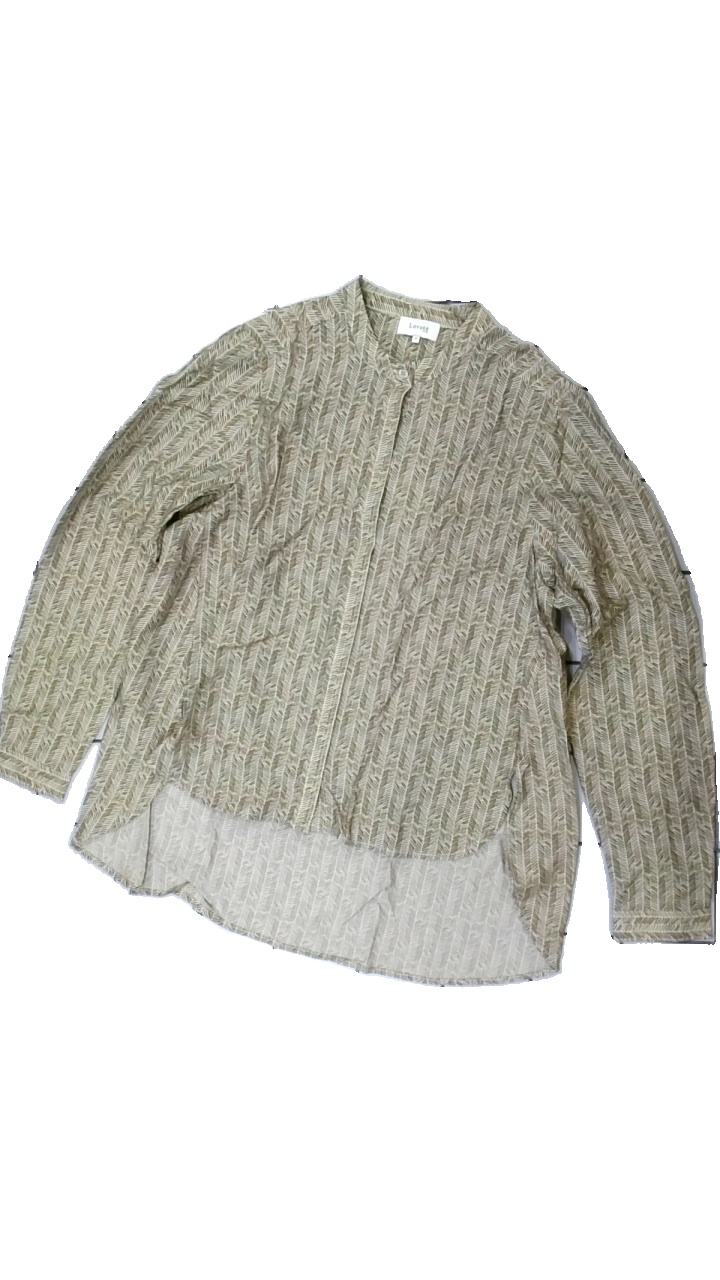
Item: Shirt (Ladies)
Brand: Levete
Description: skjorta med stora ränder med små ränder i
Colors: Brown, Beige
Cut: Regular
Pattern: Striped
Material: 100% viscose
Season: All
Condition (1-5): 5
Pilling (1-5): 5
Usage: Reuse
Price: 50-100